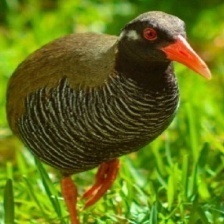
Species: OKINAWA RAIL
Scientific name: GALLIRALLUS OKINAWAE
ImageNet parent category: european_gallinule